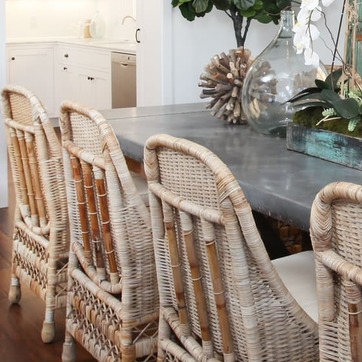
Material: other